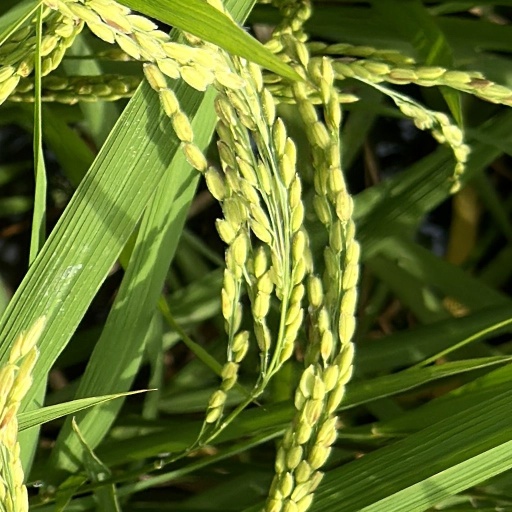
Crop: rice